Maersk Alabama hijacking

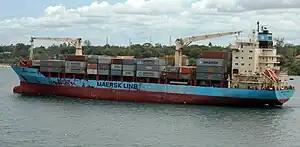
in 2009

Nonetheless, the ship was boarded. Perry had initially taken main engine control away from the bridge and Fisher had taken control of the steering gear. Perry then shut down all ship systems and the entire vessel "went black." The pirates captured Captain Richard Phillips and several other crew members minutes after boarding, but found that they could not control the ship.